King's Bargemaster

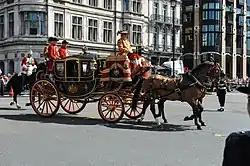
The Queen's Bargemaster and a Royal Waterman (with a royal footman standing behind them) on the carriage conveying the Imperial State Crown to the Palace of Westminster for the State Opening, 2015.

Onshore duties include acting as footmen on royal carriages during State visits, royal weddings and jubilees. At the coronation, the Royal Watermen walk in the procession behind The King’s Bargemaster. At the State Opening of Parliament, the King’s Bargemaster and four Royal Watermen travel as boxmen on coaches, guarding the regalia when it is conveyed from Buckingham Palace to Westminster and back.